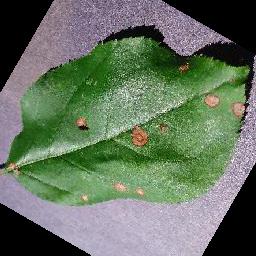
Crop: apple
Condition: black_rot